Hemsjö Church

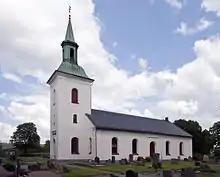
Hemsjö Church

Hemsjö Church is a church in Hemsjö, Alingsås, Västergötland, Sweden. It belongs to the parish of Hemsjö parish in the Diocese of Skara. Hemsjö church is believed to be the fourth church in the village and was inaugurated on October 5, 1862, about 900 metres west of the site where the earlier churches stood. The medieval baptismal font belonged to State Historical Museum in Stockholm, but it was reinstated in Hemsjö church in 2005.